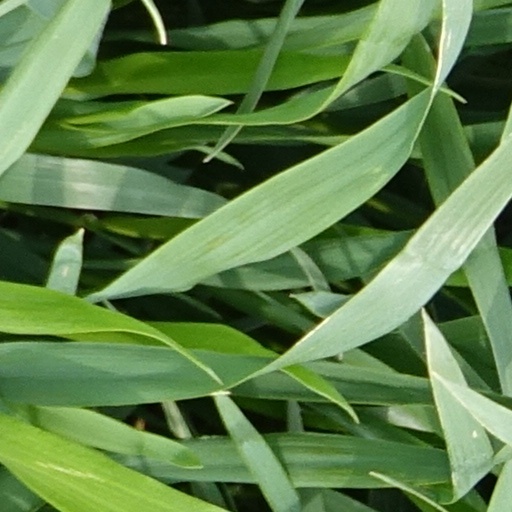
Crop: wheat